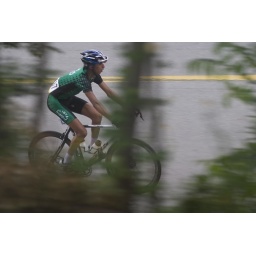
Libya rider in dead last. View from a Beijing railroad car headed towards Badaling (Great Wall of China).